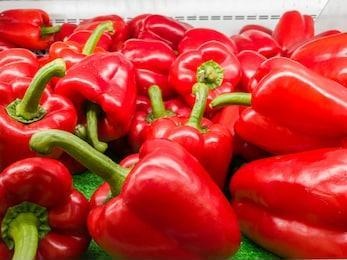
Label: capsicum